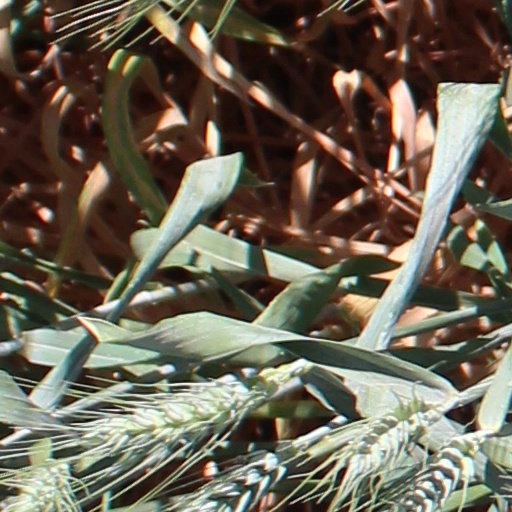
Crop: wheat